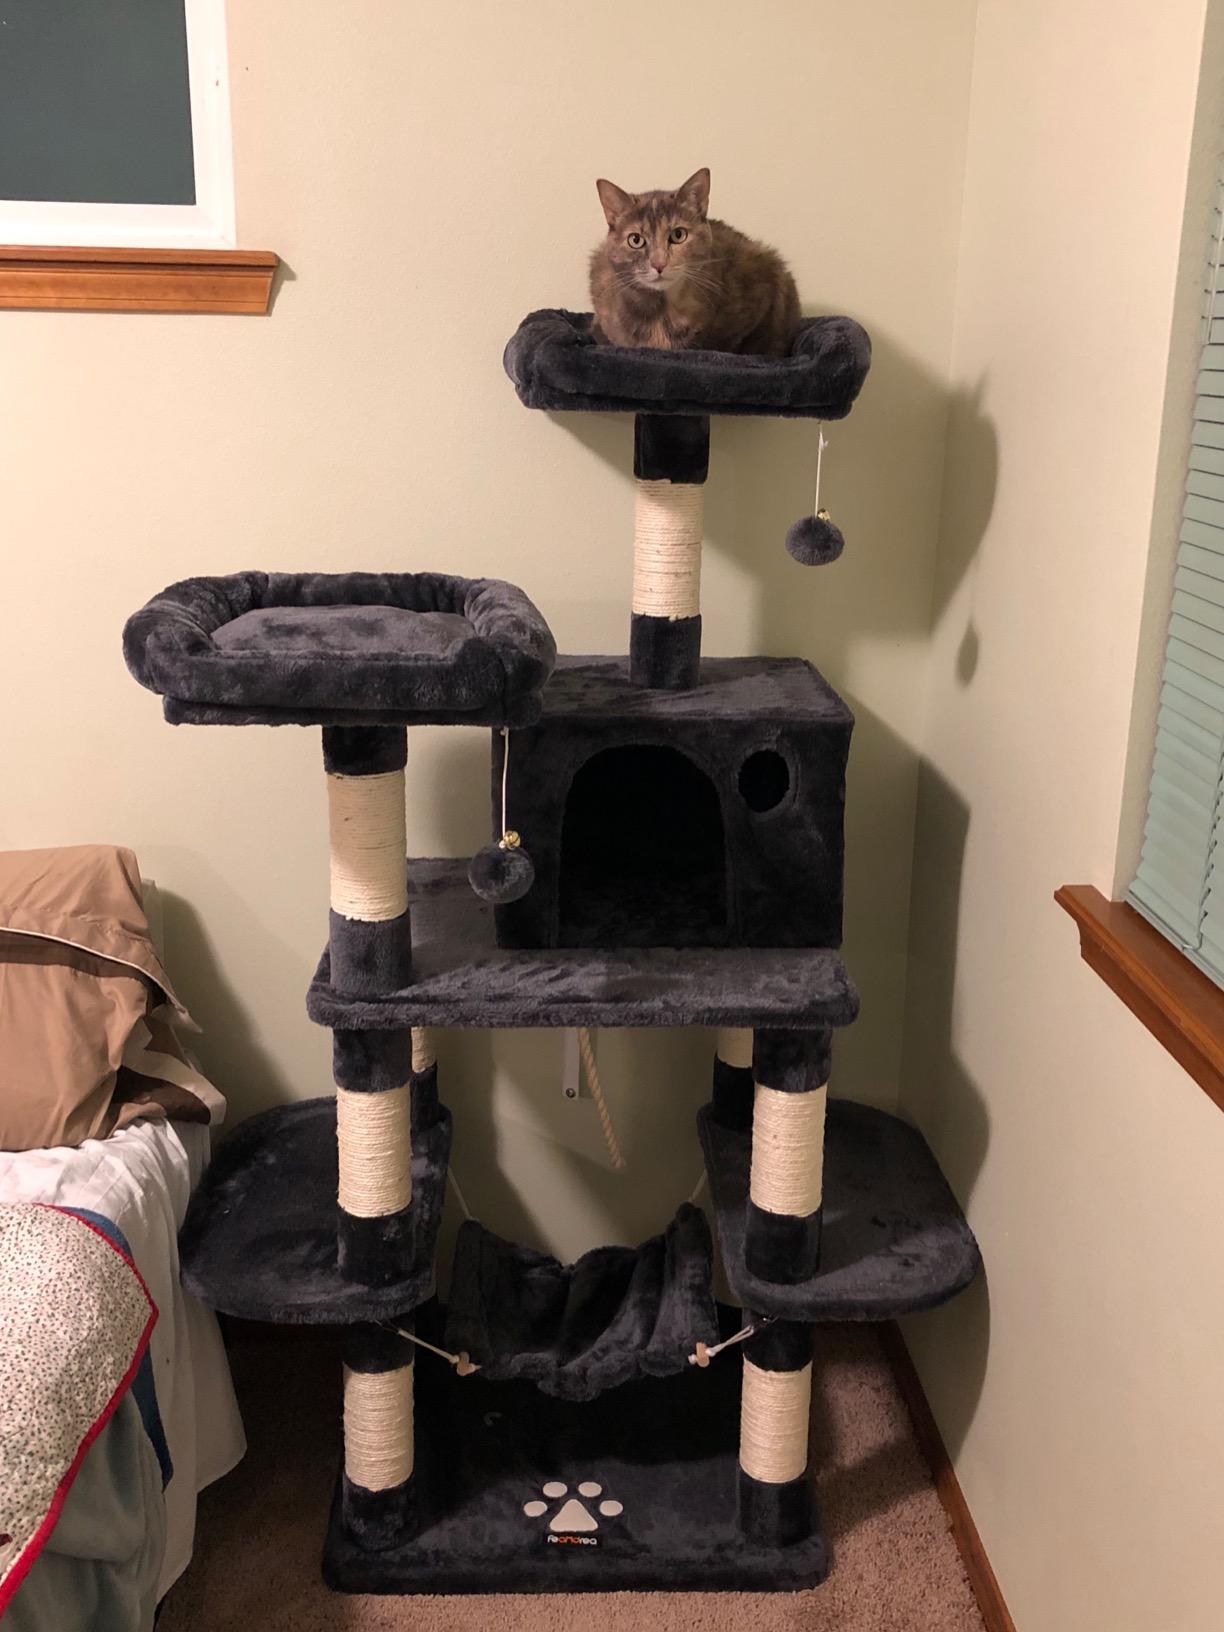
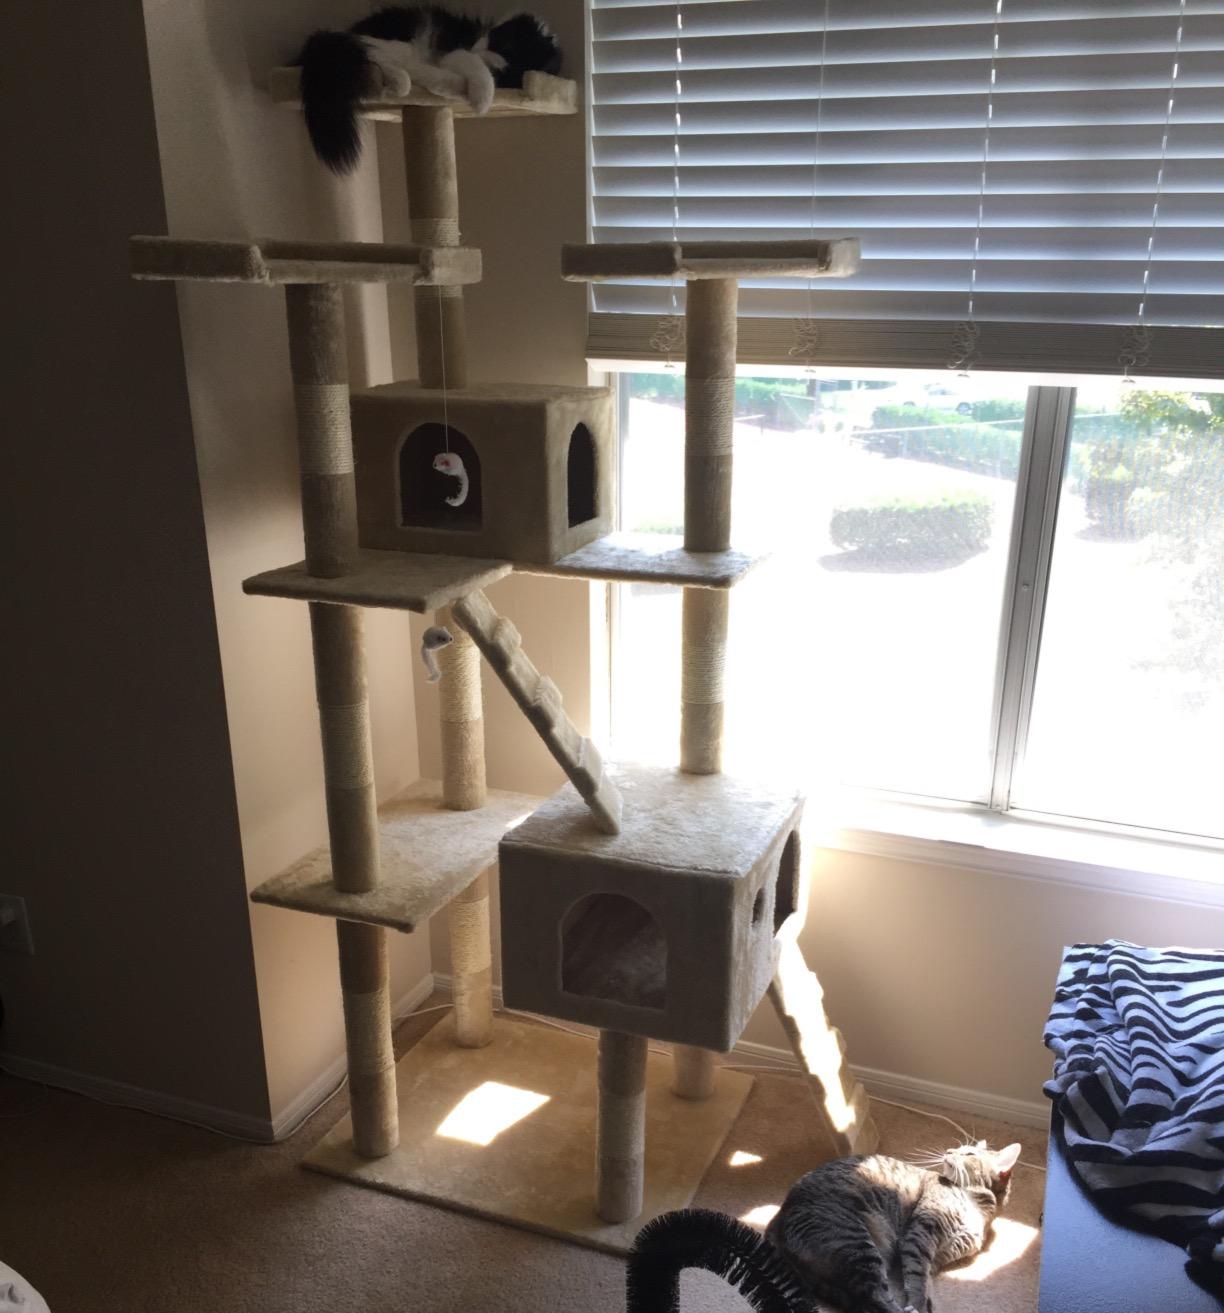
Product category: items_cat tree
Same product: no